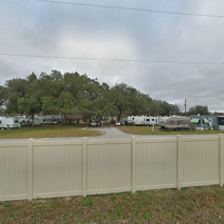
Label: streetView